Brazilian Navy

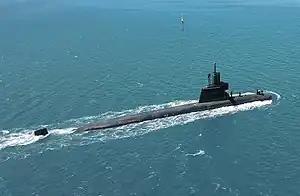
"Riachuelo", Brazilian Navy first

On 15 February 2011, Brazil assumed command of the Maritime Task Force (MTF) of the United Nations Interim Force in Lebanon (UNIFIL).